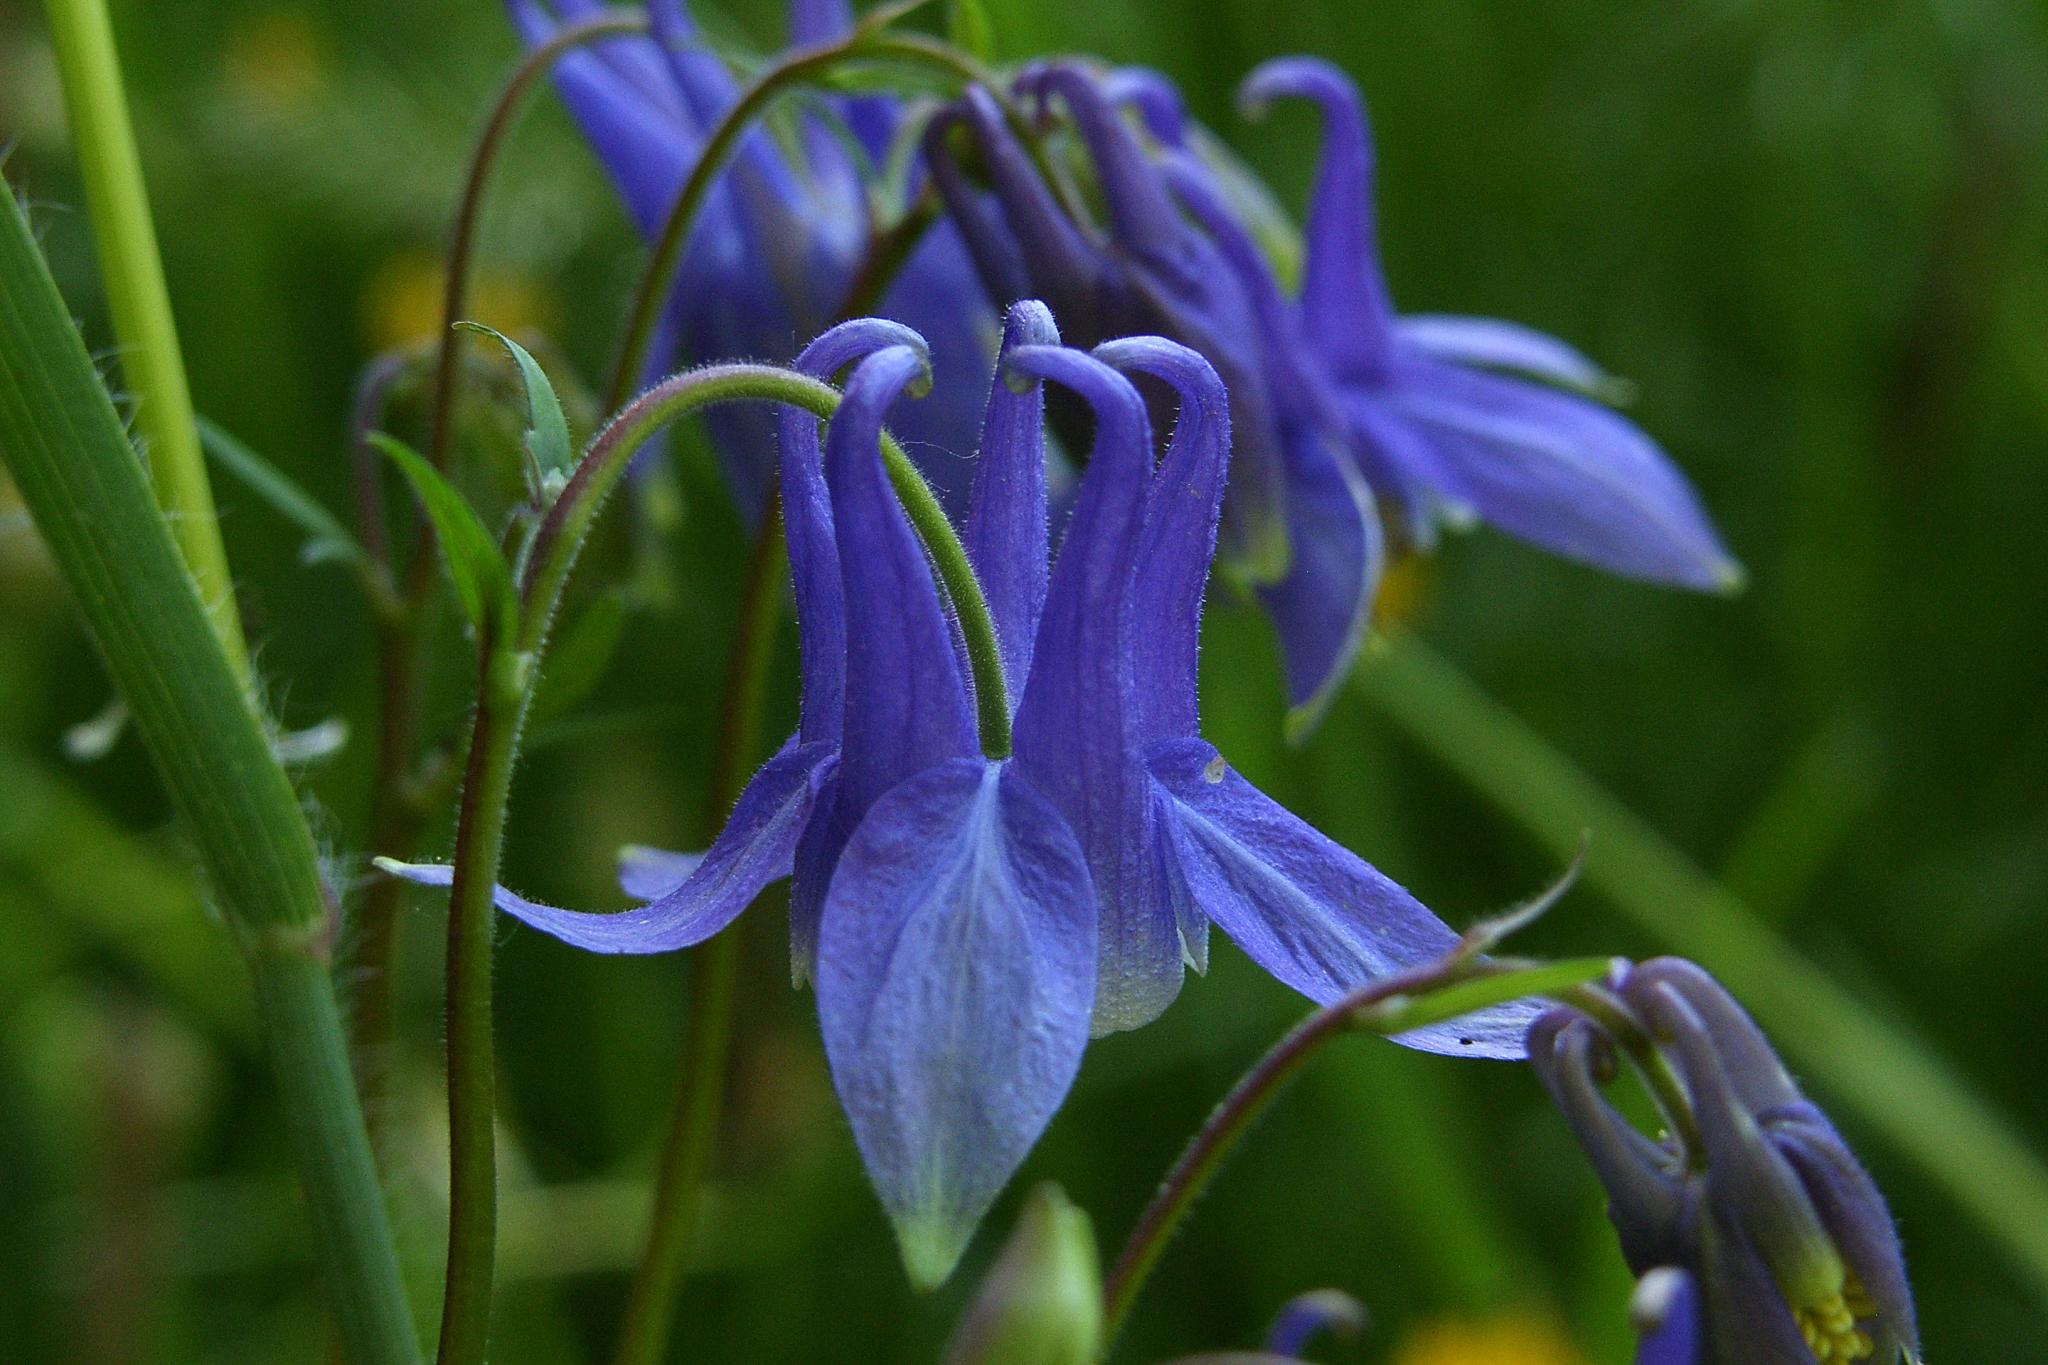
nature, plant, flower, botany, flora, wildflower, flowers, naturaleza, flores, scilla, ggl1, macro photography, flowering plant, bellflower family, harebell, land plant, colorado blue columbine, fawn lily